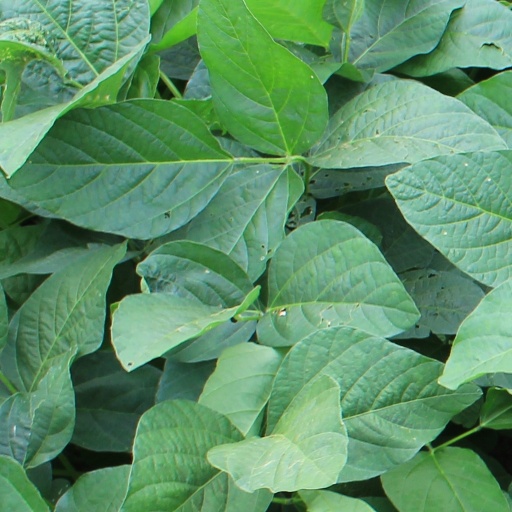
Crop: soybean